Nissan Z (RZ34)

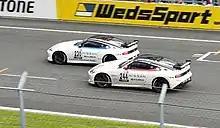
Z Racing Concepts being chequered flagged together at 2022 Super Taikyu Series, 24 hours of Fuji race

In 2018, the seventh-generation Nissan Z was first hinted at by Alfonso Albaisa, Senior Vice President for Global Design of Nissan, confirmed to Australian automotive magazine "WhichCar" that a direct successor to the Nissan 370Z was in development. On March 19, 2020, Nissan filed a trademark for a new version of the Z-car logo. On May 28, 2020, as part of Nissan's global restructuring plan, named "Nissan Next", Nissan's official YouTube channel released a short video showcasing its updated vehicle lineup, including the new Z-car; this video also confirmed that the new Z-car would have retro styling, with its overall shape and circular running lights referencing the 240Z. On September 15, 2020, Nissan revealed the prototype version called the "Nissan Z Proto Concept". The prototype was long, which is longer than the 370Z, and the same width.